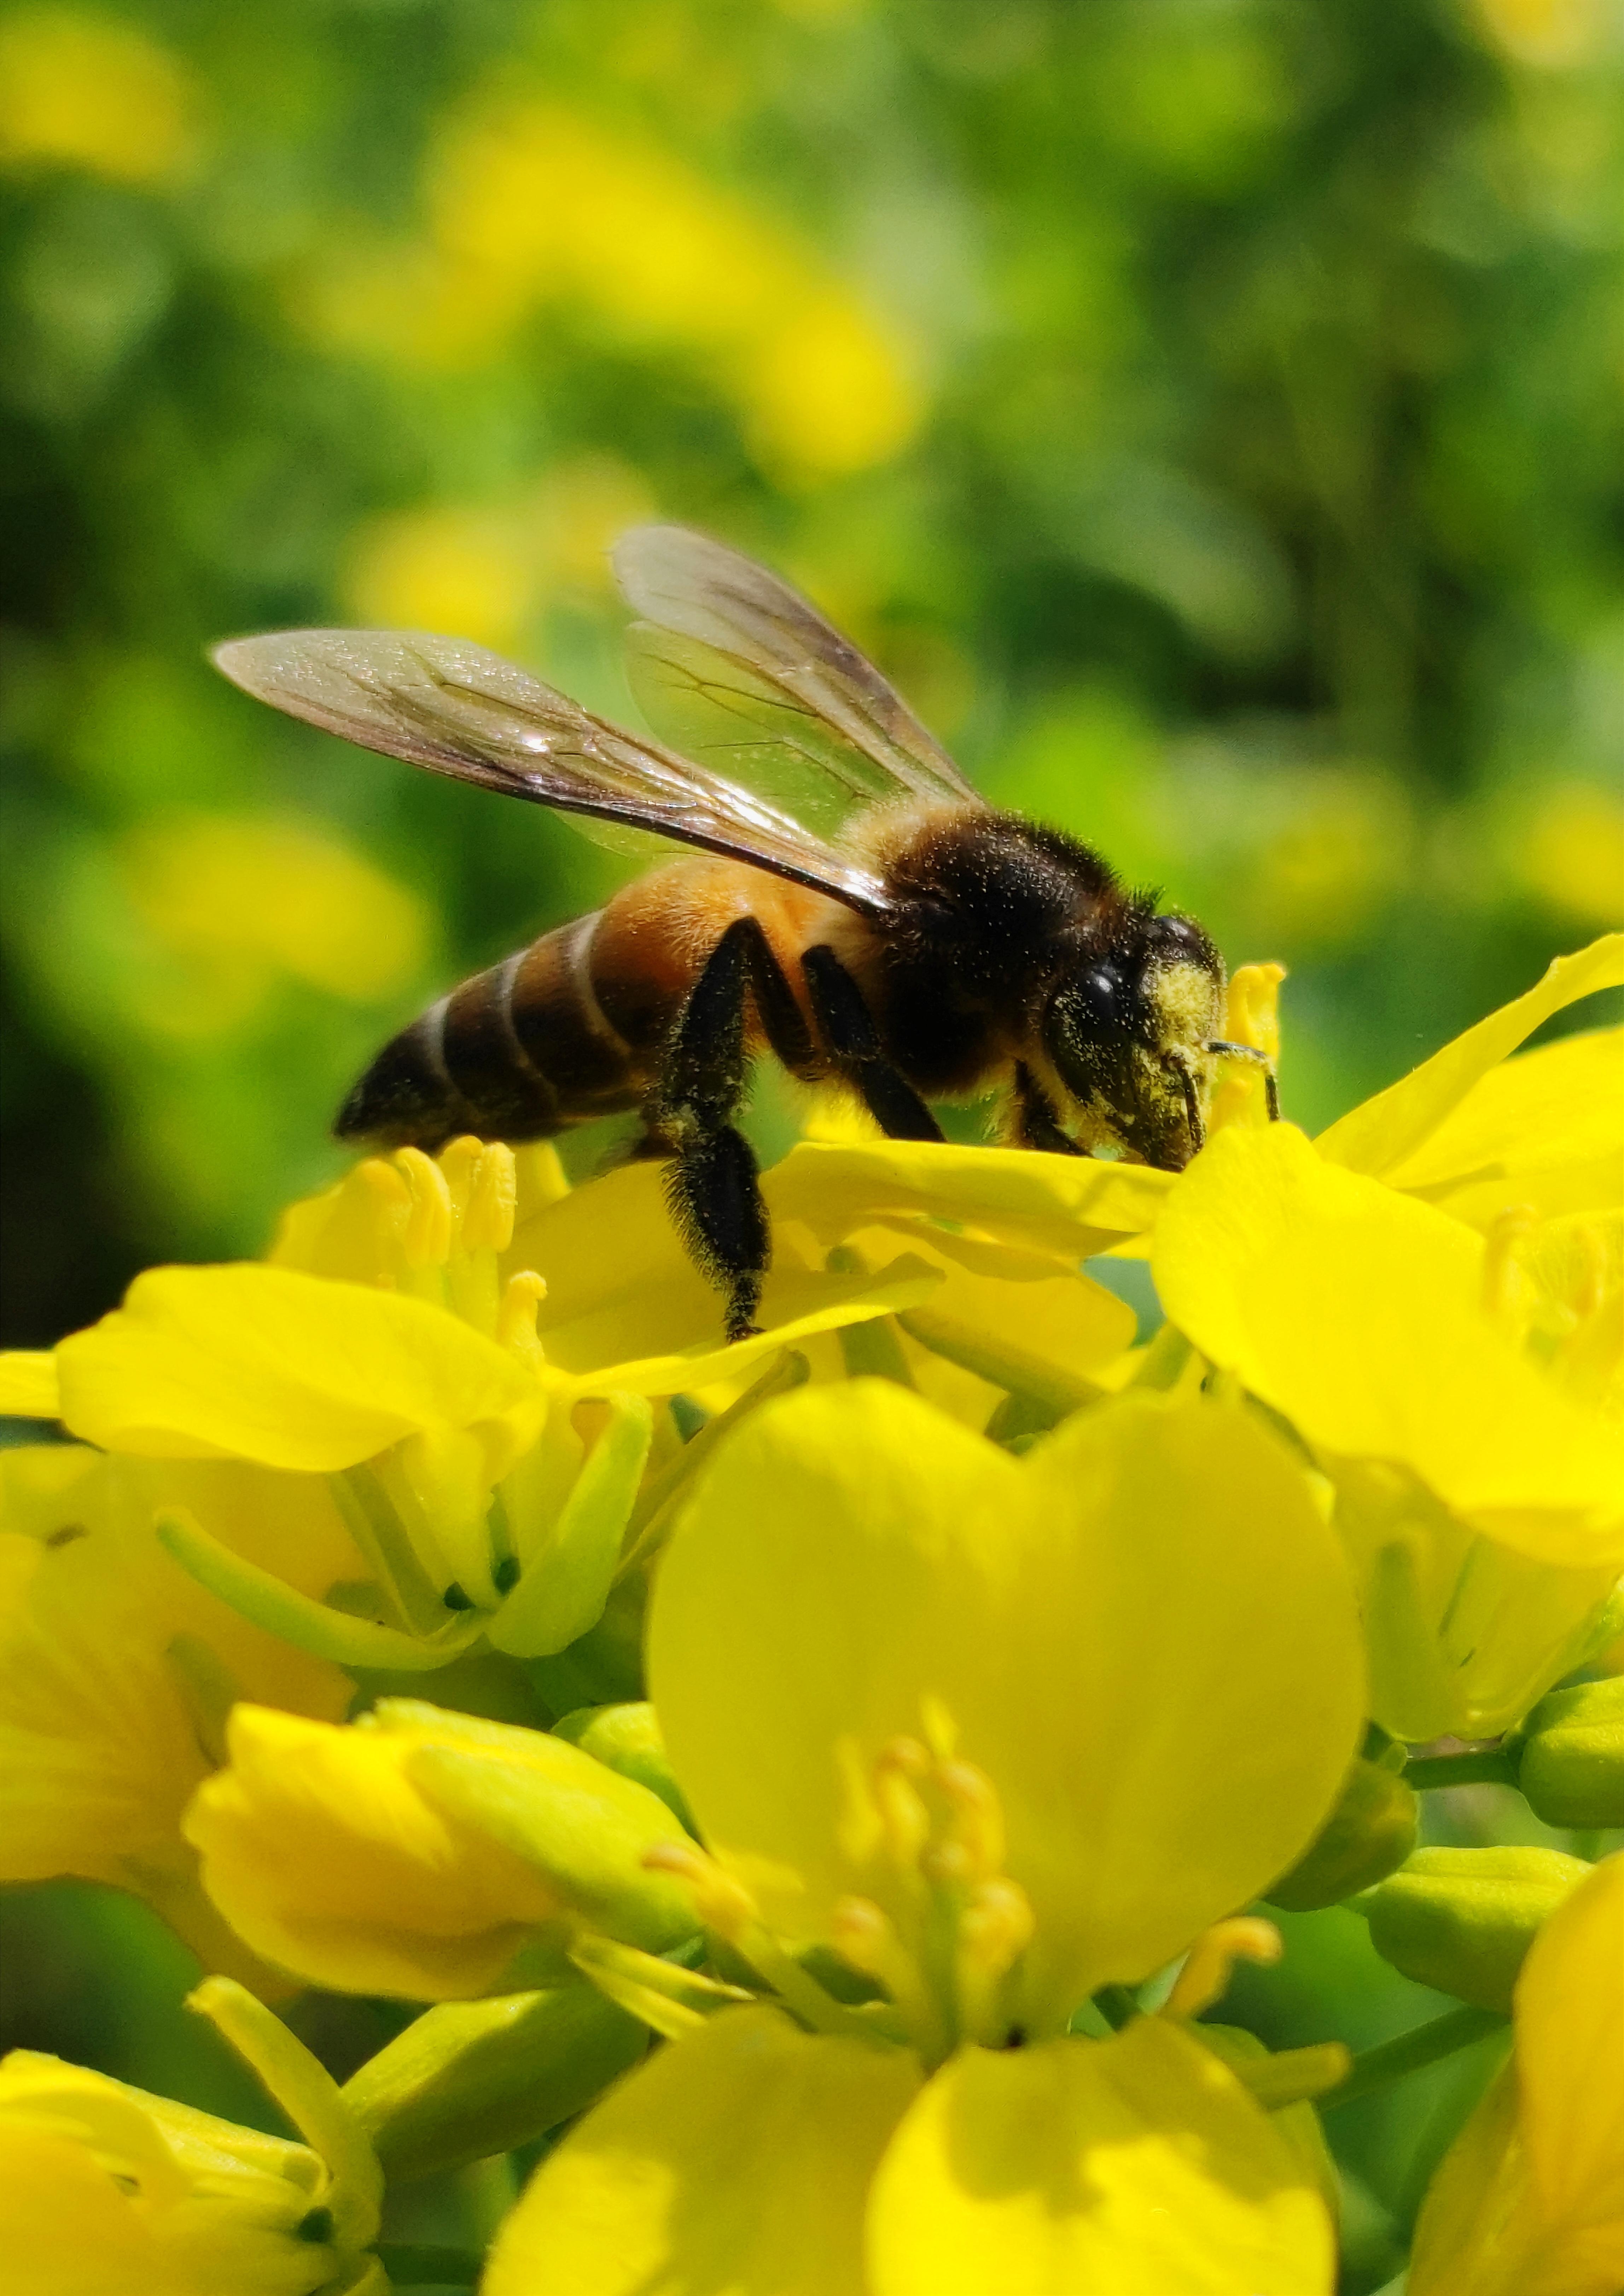
bee, flower, plant, pollinator, insect, arthropod, petal, yellow, pest, honeybee, flowering plant, close up, invertebrate, herbaceous plant, membrane winged insect, wildlife, bumblebee, subshrub, pollen, Megachilidae, fly, macro photography, wildflower, wasp, canola, mustard and cabbage family, net winged insects, herb, tachinidae, wing, hoverfly, carpenter bee, bee pollen, brassica, mahonia, sunflower, cinquefoil, buddleia, lantana